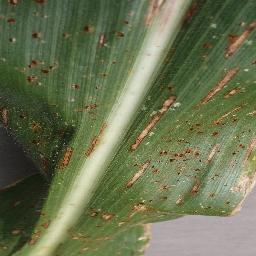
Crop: corn
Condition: (maize)_cercospora_spot_gray_spot